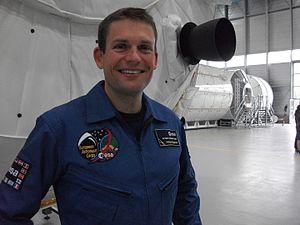
L’Imperial College London est une université britannique fondée en 1907, se situant à Londres dans le quartier de South Kensington. Elle est spécialisée dans les sciences, l'ingénierie, la médecine et les études commerciales. L'université compte 14 prix Nobels, 3 médaillés Fields et 74 Fellows of the Royal Society.